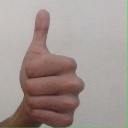
अक्षर: थ